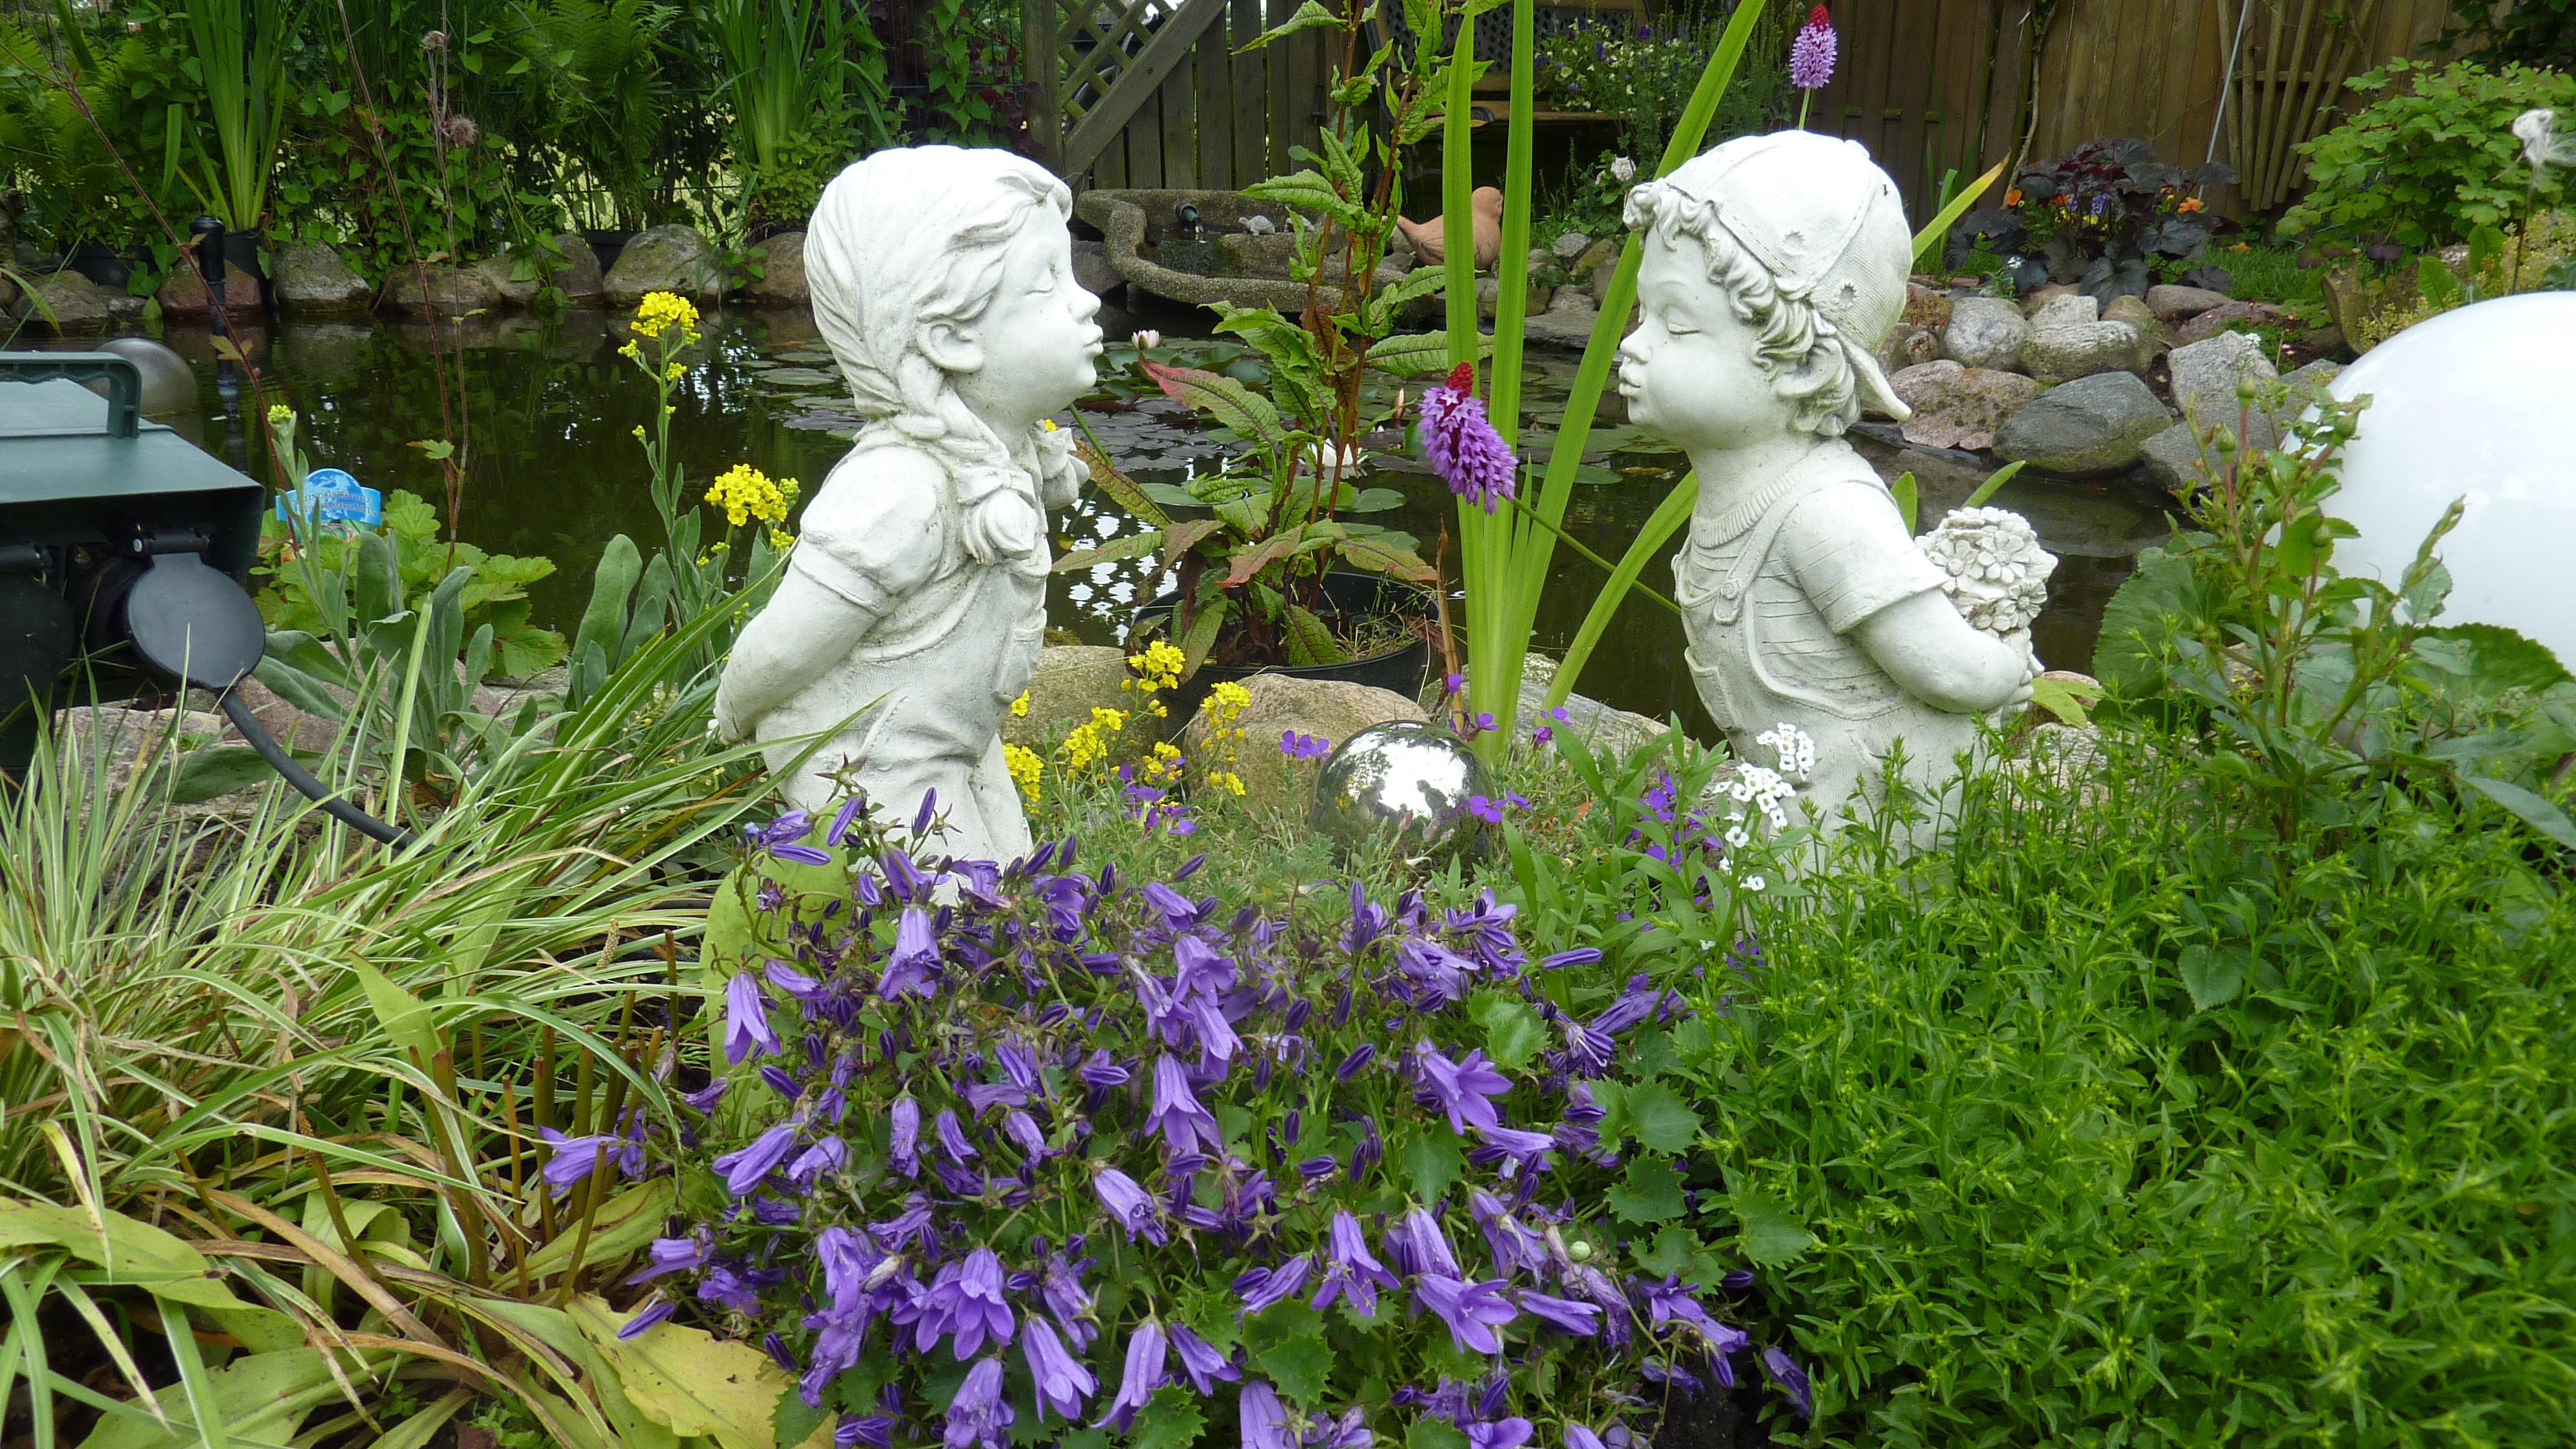
plant, lawn, flower, pond, statue, love, heart, romance, romantic, botany, garden, flora, yard